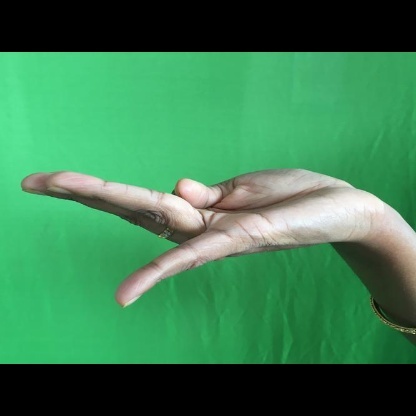
Mudra: Chaturam